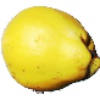
Label: Quince 1